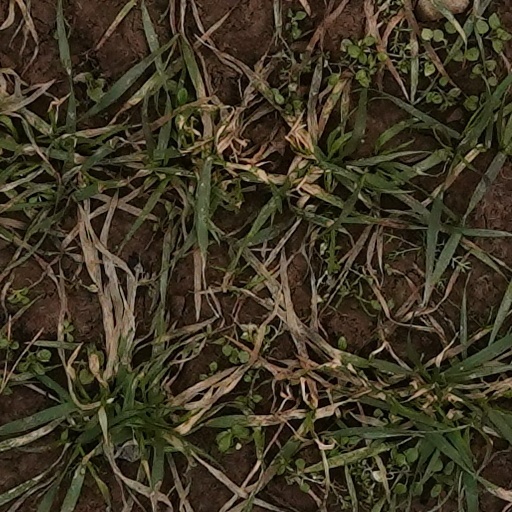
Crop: wheat